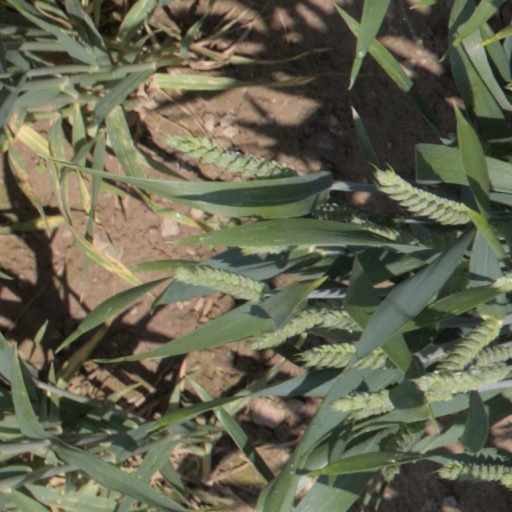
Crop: wheat